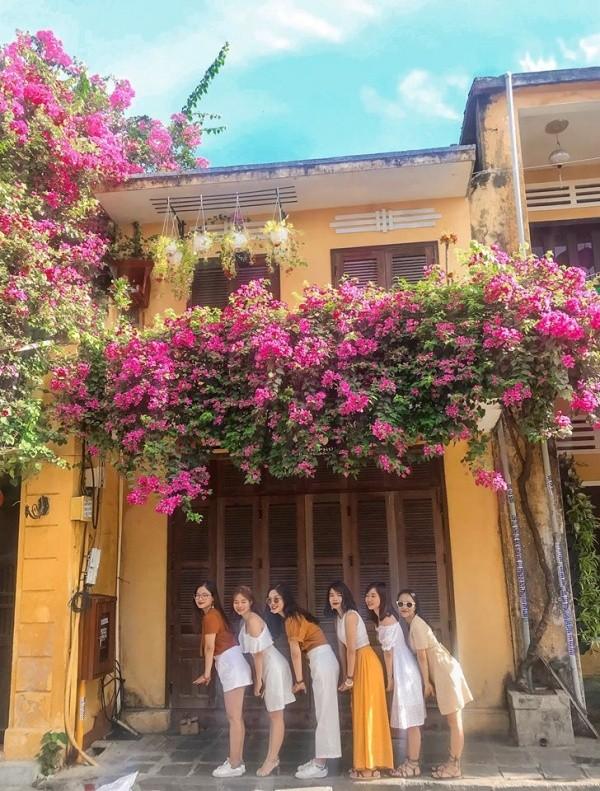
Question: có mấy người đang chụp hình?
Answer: có sáu người đang chụp hình